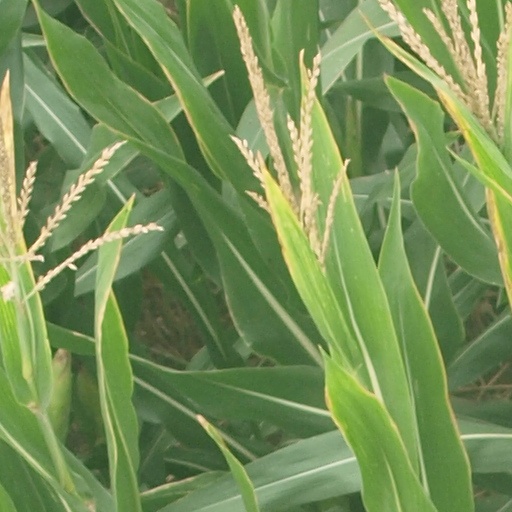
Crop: maize; corn